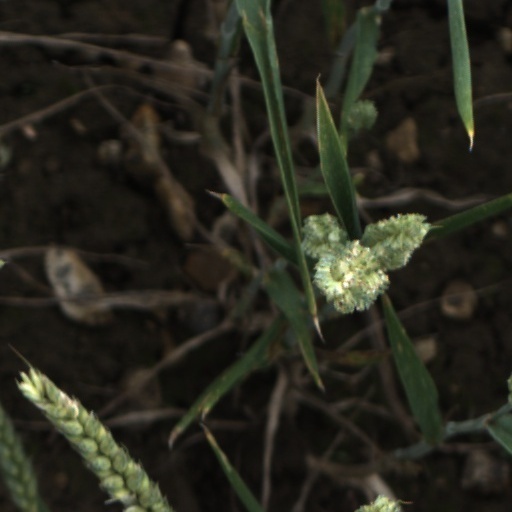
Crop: wheat